Peltigera rufescens

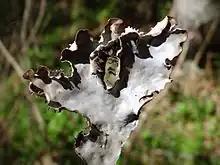
Closeup of lobe surface

"Peltigera rufescens" is a common and widespread lichen with a cosmopolitan distribution. It is most often encountered in dry, sunny habitats. It prefers more or less basic soils. It also grows on limestone and dolomite (rarely on silicate rocks) as well as nutrient-rich silicate soils, including diverse environments like calcareous grasslands and stone structures. Individuals that grow in association with mosses tend to grow more robustly and have a higher amount of chlorophyll α then those that do not. Not only does the moss provides a buffer against extremes in temperature variation, the moss-associated thalli have higher photosynthetic rates, and increased protection against desiccation. Additionally, their thalli are thicker, leading to enhanced water retention. Mosses that have been recorded associating with "Peltigera rufescens" include "Racomitrium heterostichum", "Campylopus introflexus", "Hypnum cupressiforme", and "Polytrichum juniperinum". A study of the high-elevation biological soil crust associated with the volcanic tephra in Hawaii's Haleakalā Crater found that "Peltigera rufescens" was one of the two important components of this crust (the other was the moss "Grimmia torquata") and occurred in about a quarter of soil specimens sampled.